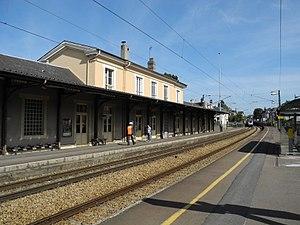
La gare de Vernon dans l'Eure - quais
La gare de Vernon - Giverny est une gare ferroviaire française de la ligne de Paris-Saint-Lazare au Havre, située sur le territoire de la commune de Vernon, dans le département de l'Eure, en région Normandie.